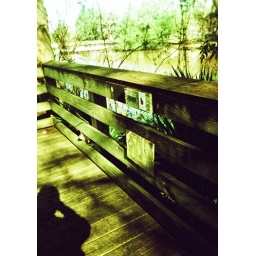
walkway in st. martinville - golden half, cross processed